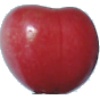
Label: Cherry 2